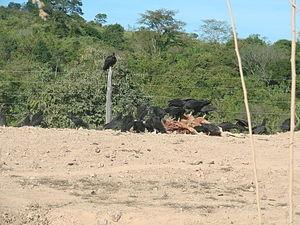
L’Urubu noir aussi appelé Vautour urubu ou vautour noir, est l'une des espèces d'urubus charognards vivant sur le continent américain. Il appartient à la famille des Cathartidae. Son aire de répartition s’étend du sud-est des États-Unis au centre du Chili et à l’Uruguay en Amérique du Sud. Bien qu’il s’agit d’une espèce commune et disposant d’une vaste aire de répartition, cette dernière reste moins importante que celle de l'Urubu à tête rouge, présent du Canada jusqu’à la Terre de feu. Il s’agit de l’unique représentant encore existant du genre Coragyps, au sein de la famille des Cathartidae. On le trouve dans des habitats relativement ouverts, avec quelques broussailles ou forêts éparses. Avec une envergure de 1,5 m, l’Urubu noir est un grand oiseau, mais un petit vautour. Il a un plumage noir, un cou gris-noir déplumé et un bec crochu.